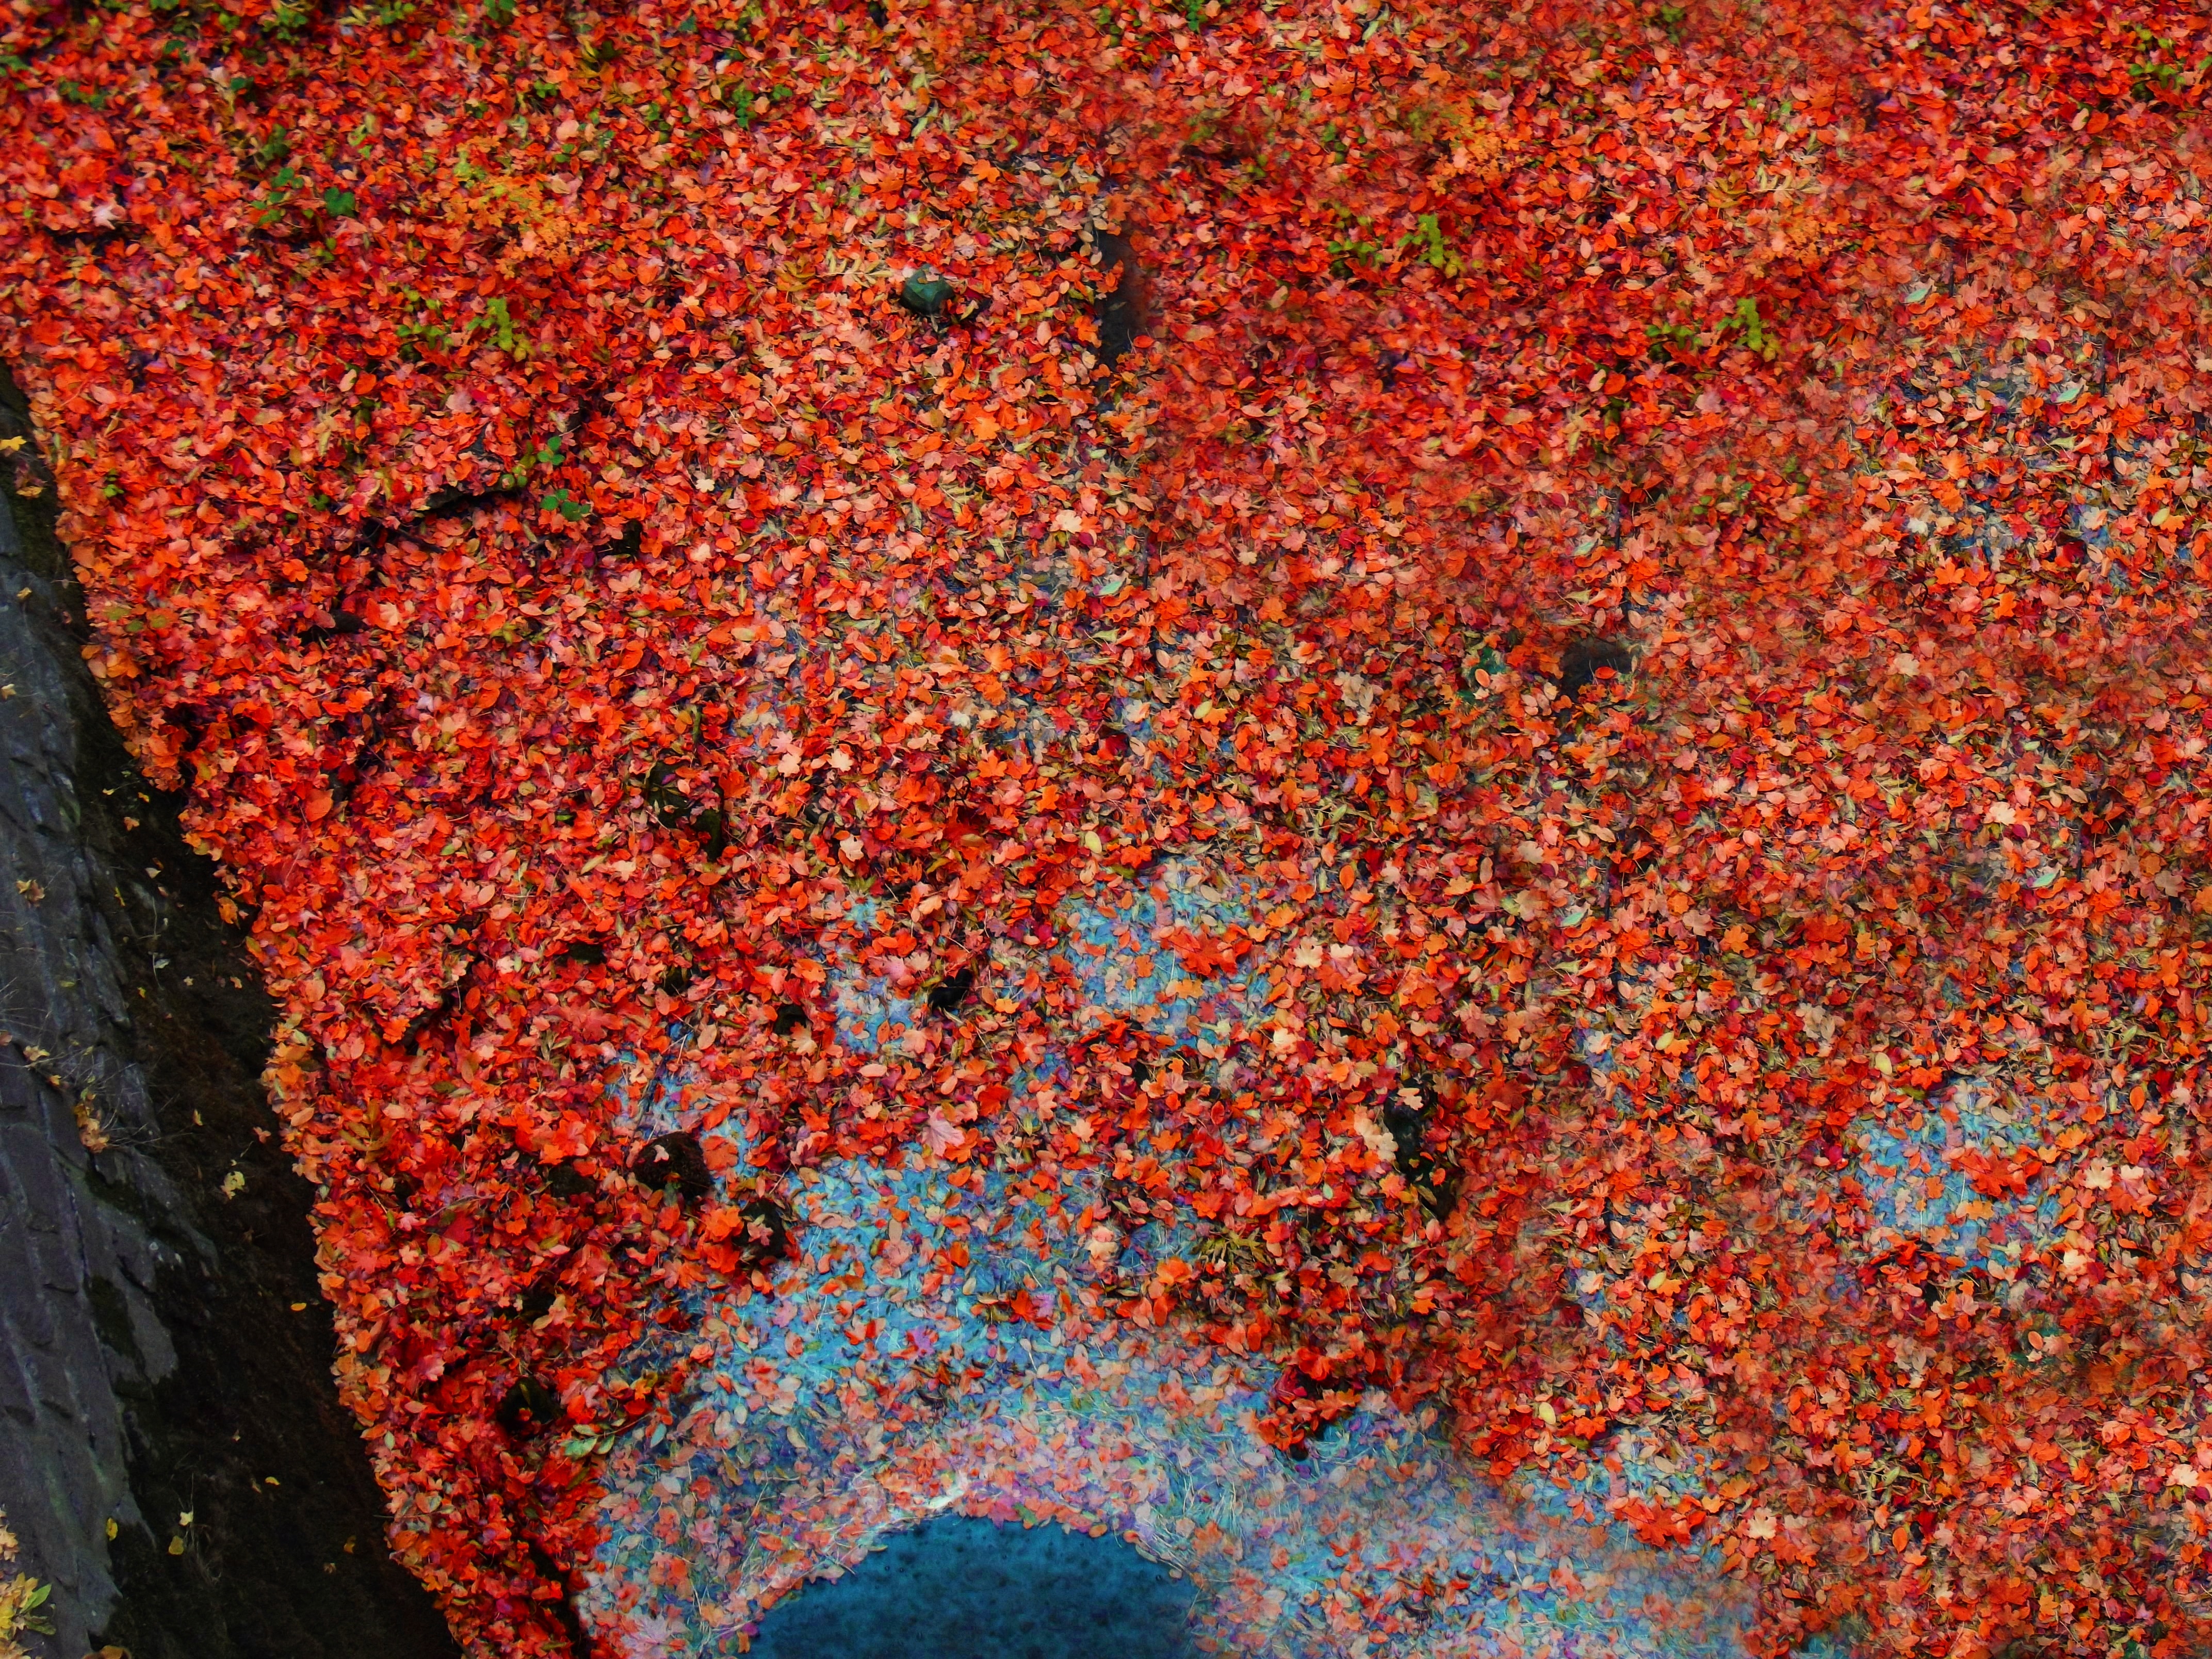
landscape, water, nature, plant, texture, leaf, asphalt, foliage, red, autumn, soil, season, colors, flooring, geological phenomenon